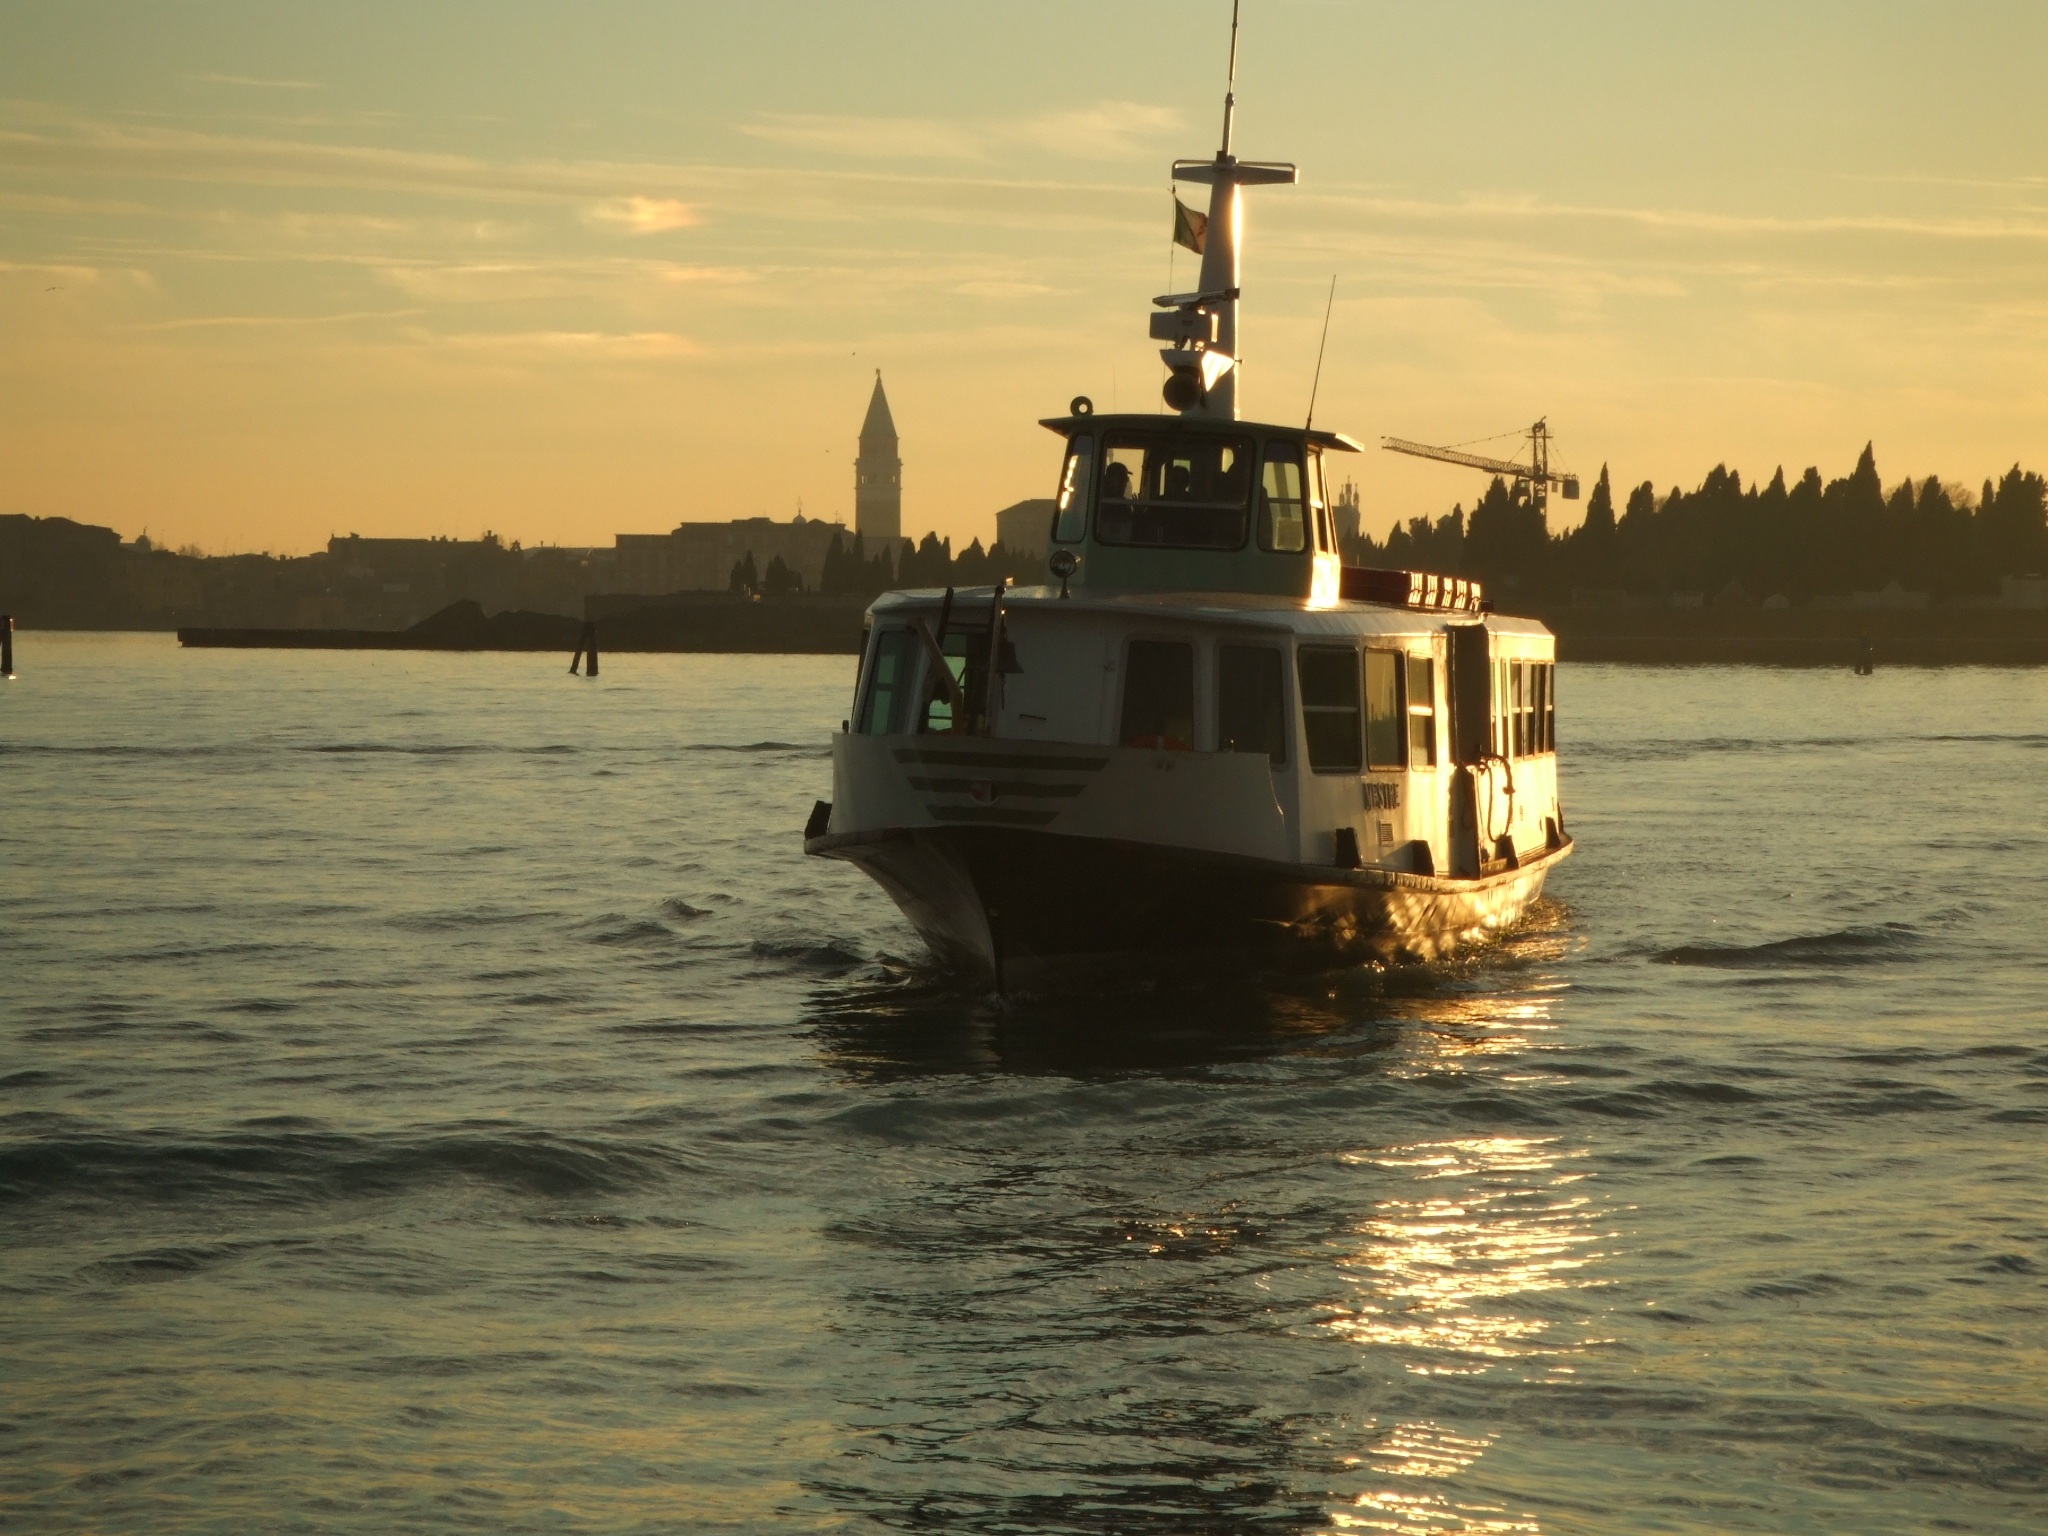
landscape, sea, coast, sunset, boat, ship, vehicle, bay, italy, venice, ferry, tugboat, watercraft, afternoon, passenger ship, vaporeto